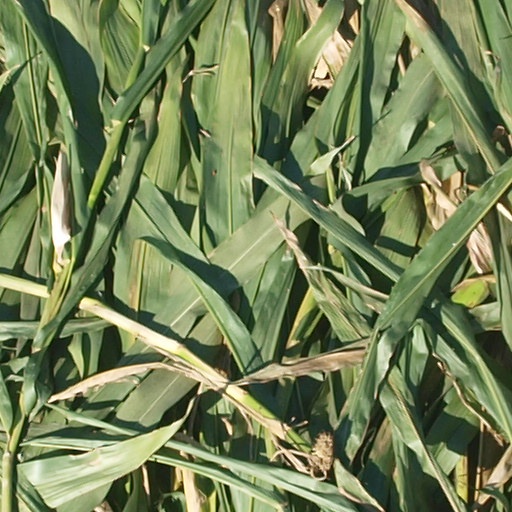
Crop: maize; corn